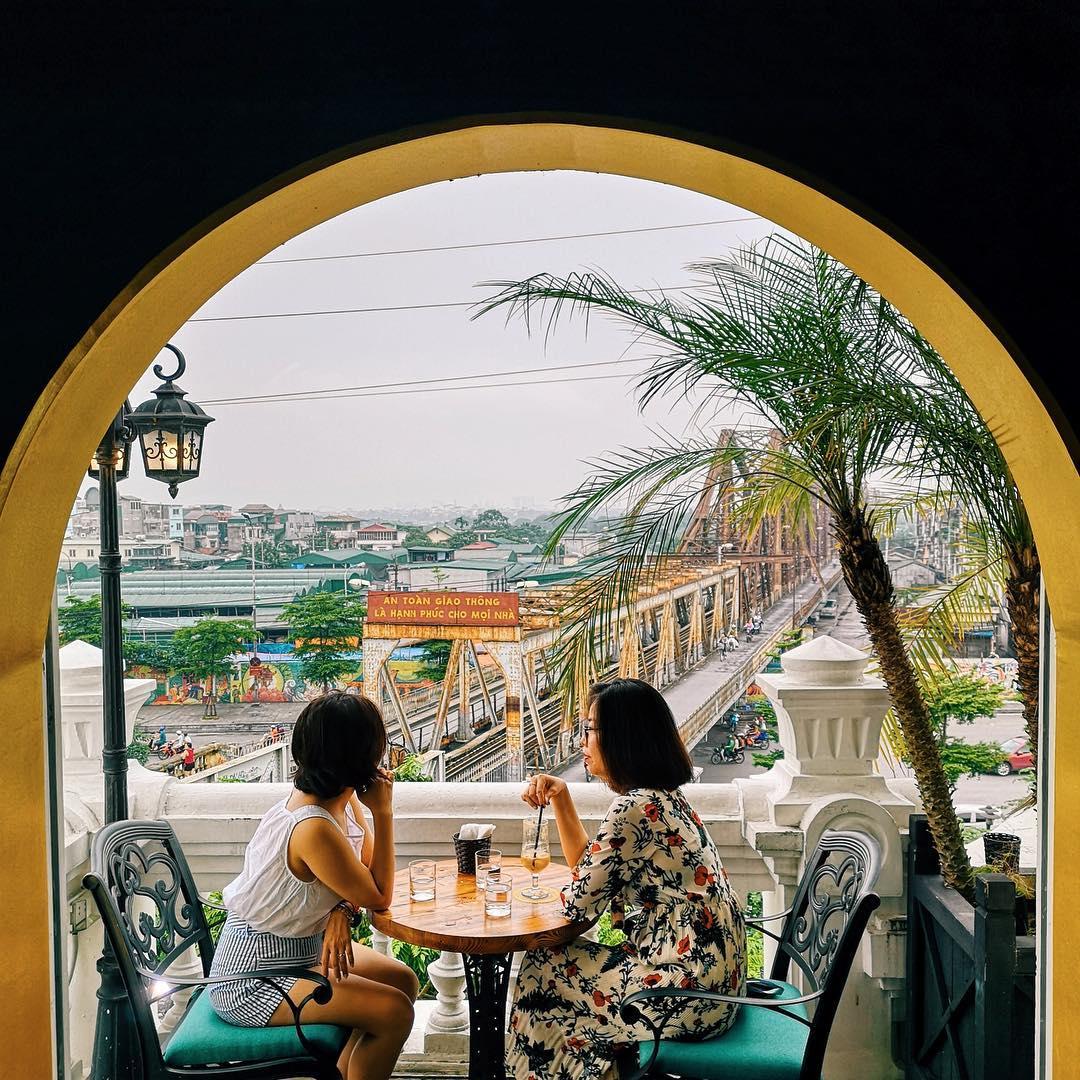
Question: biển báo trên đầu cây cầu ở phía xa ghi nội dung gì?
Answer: an toàn giao thông là hạnh phúc cho mọi nhà